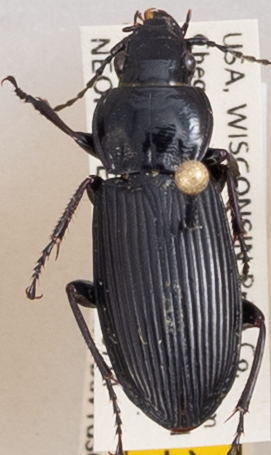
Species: Pterostichus melanarius melanarius
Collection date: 2020-07-14
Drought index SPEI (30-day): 0.394
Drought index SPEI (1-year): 1.314
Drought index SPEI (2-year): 2.09